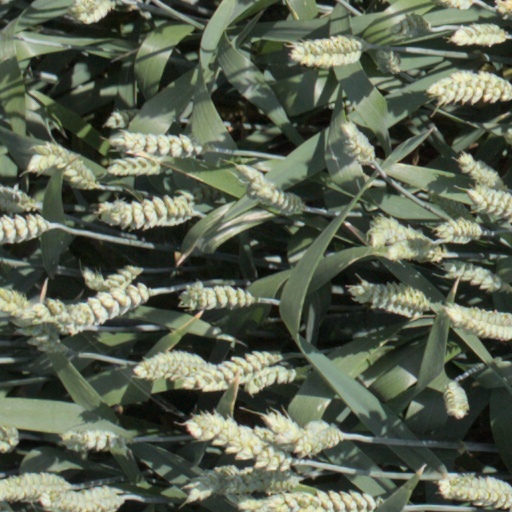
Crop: wheat